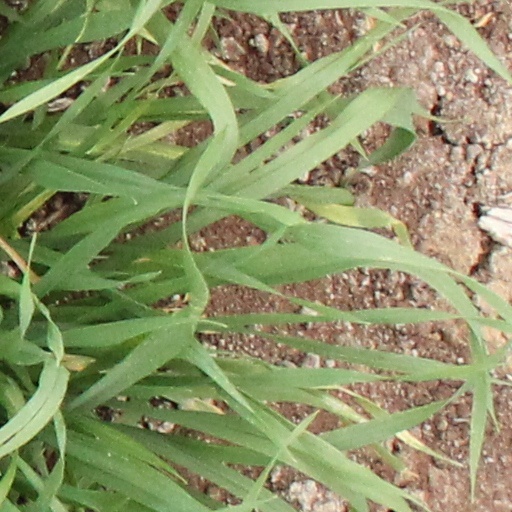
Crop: wheat